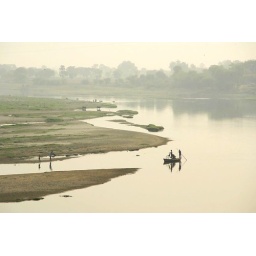
A small boat carrying a bicycle crossing the Yamuna river in Agra, India